Question: Please indicate a possible affordance area of the boxing_punching_bag that can be used for striking
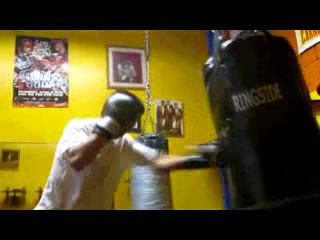
Answer: [194.941, 31.881, 319.557, 212.458]